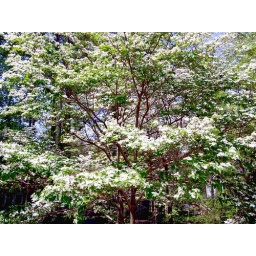
Beautiful dog wood trees in Raleigh, North Carolina.